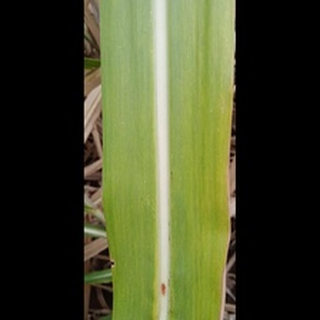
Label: sugarcane_yellow_leaf_disease